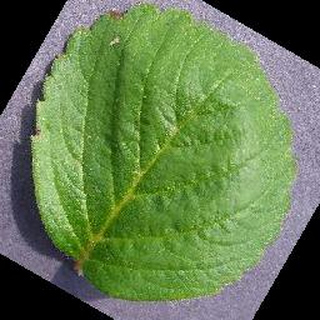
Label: healthy_strawberry